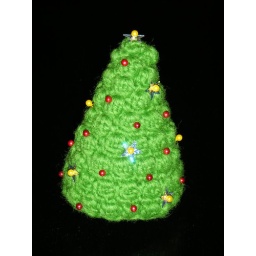
The tree is decorated with pins and silver star sequinsPattern by June Gilbank